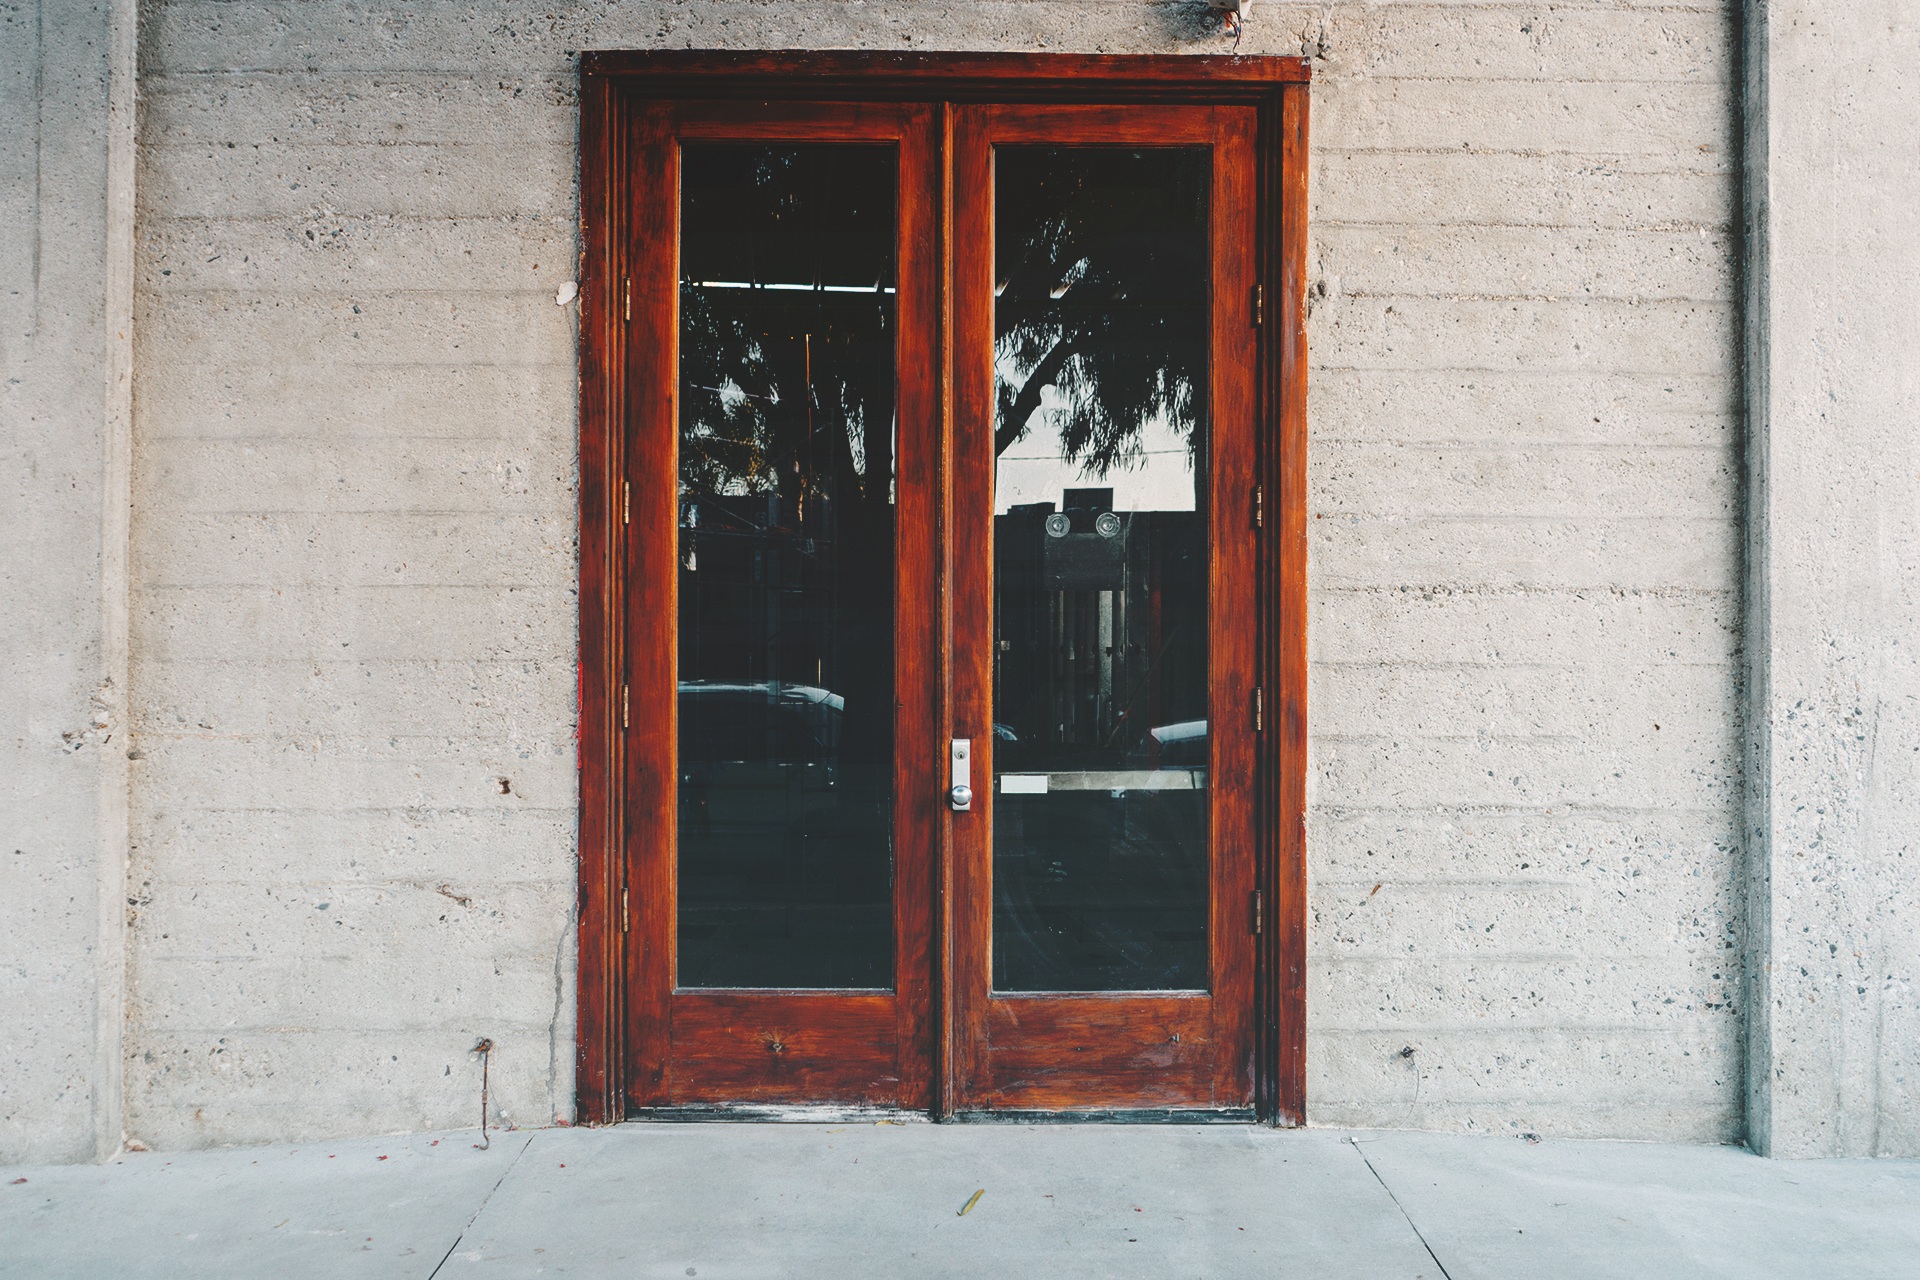
architecture, wood, house, window, glass, building, home, wall, red, exit, entrance, color, facade, residential, door, concrete, doorway, front, enter